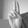
ASL letter: U